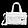
Label: Bag